FGM-148 Javelin

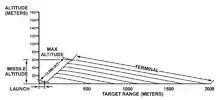
Direct attack flight path.

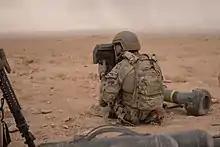
A US Special Forces soldier using a Javelin's CLU to spot ISIL targets in Syria, 11 October 2018

Most rocket launchers require a large clear area behind the gunner to prevent injury from backblast. To address this shortcoming without increasing recoil to an unacceptable level, the Javelin system uses a soft launch mechanism. A small launch motor using conventional rocket propellant ejects the missile from the launcher, but stops burning before the missile clears the tube. The flight motor is ignited after a delay to allow sufficient clearance from the operator.